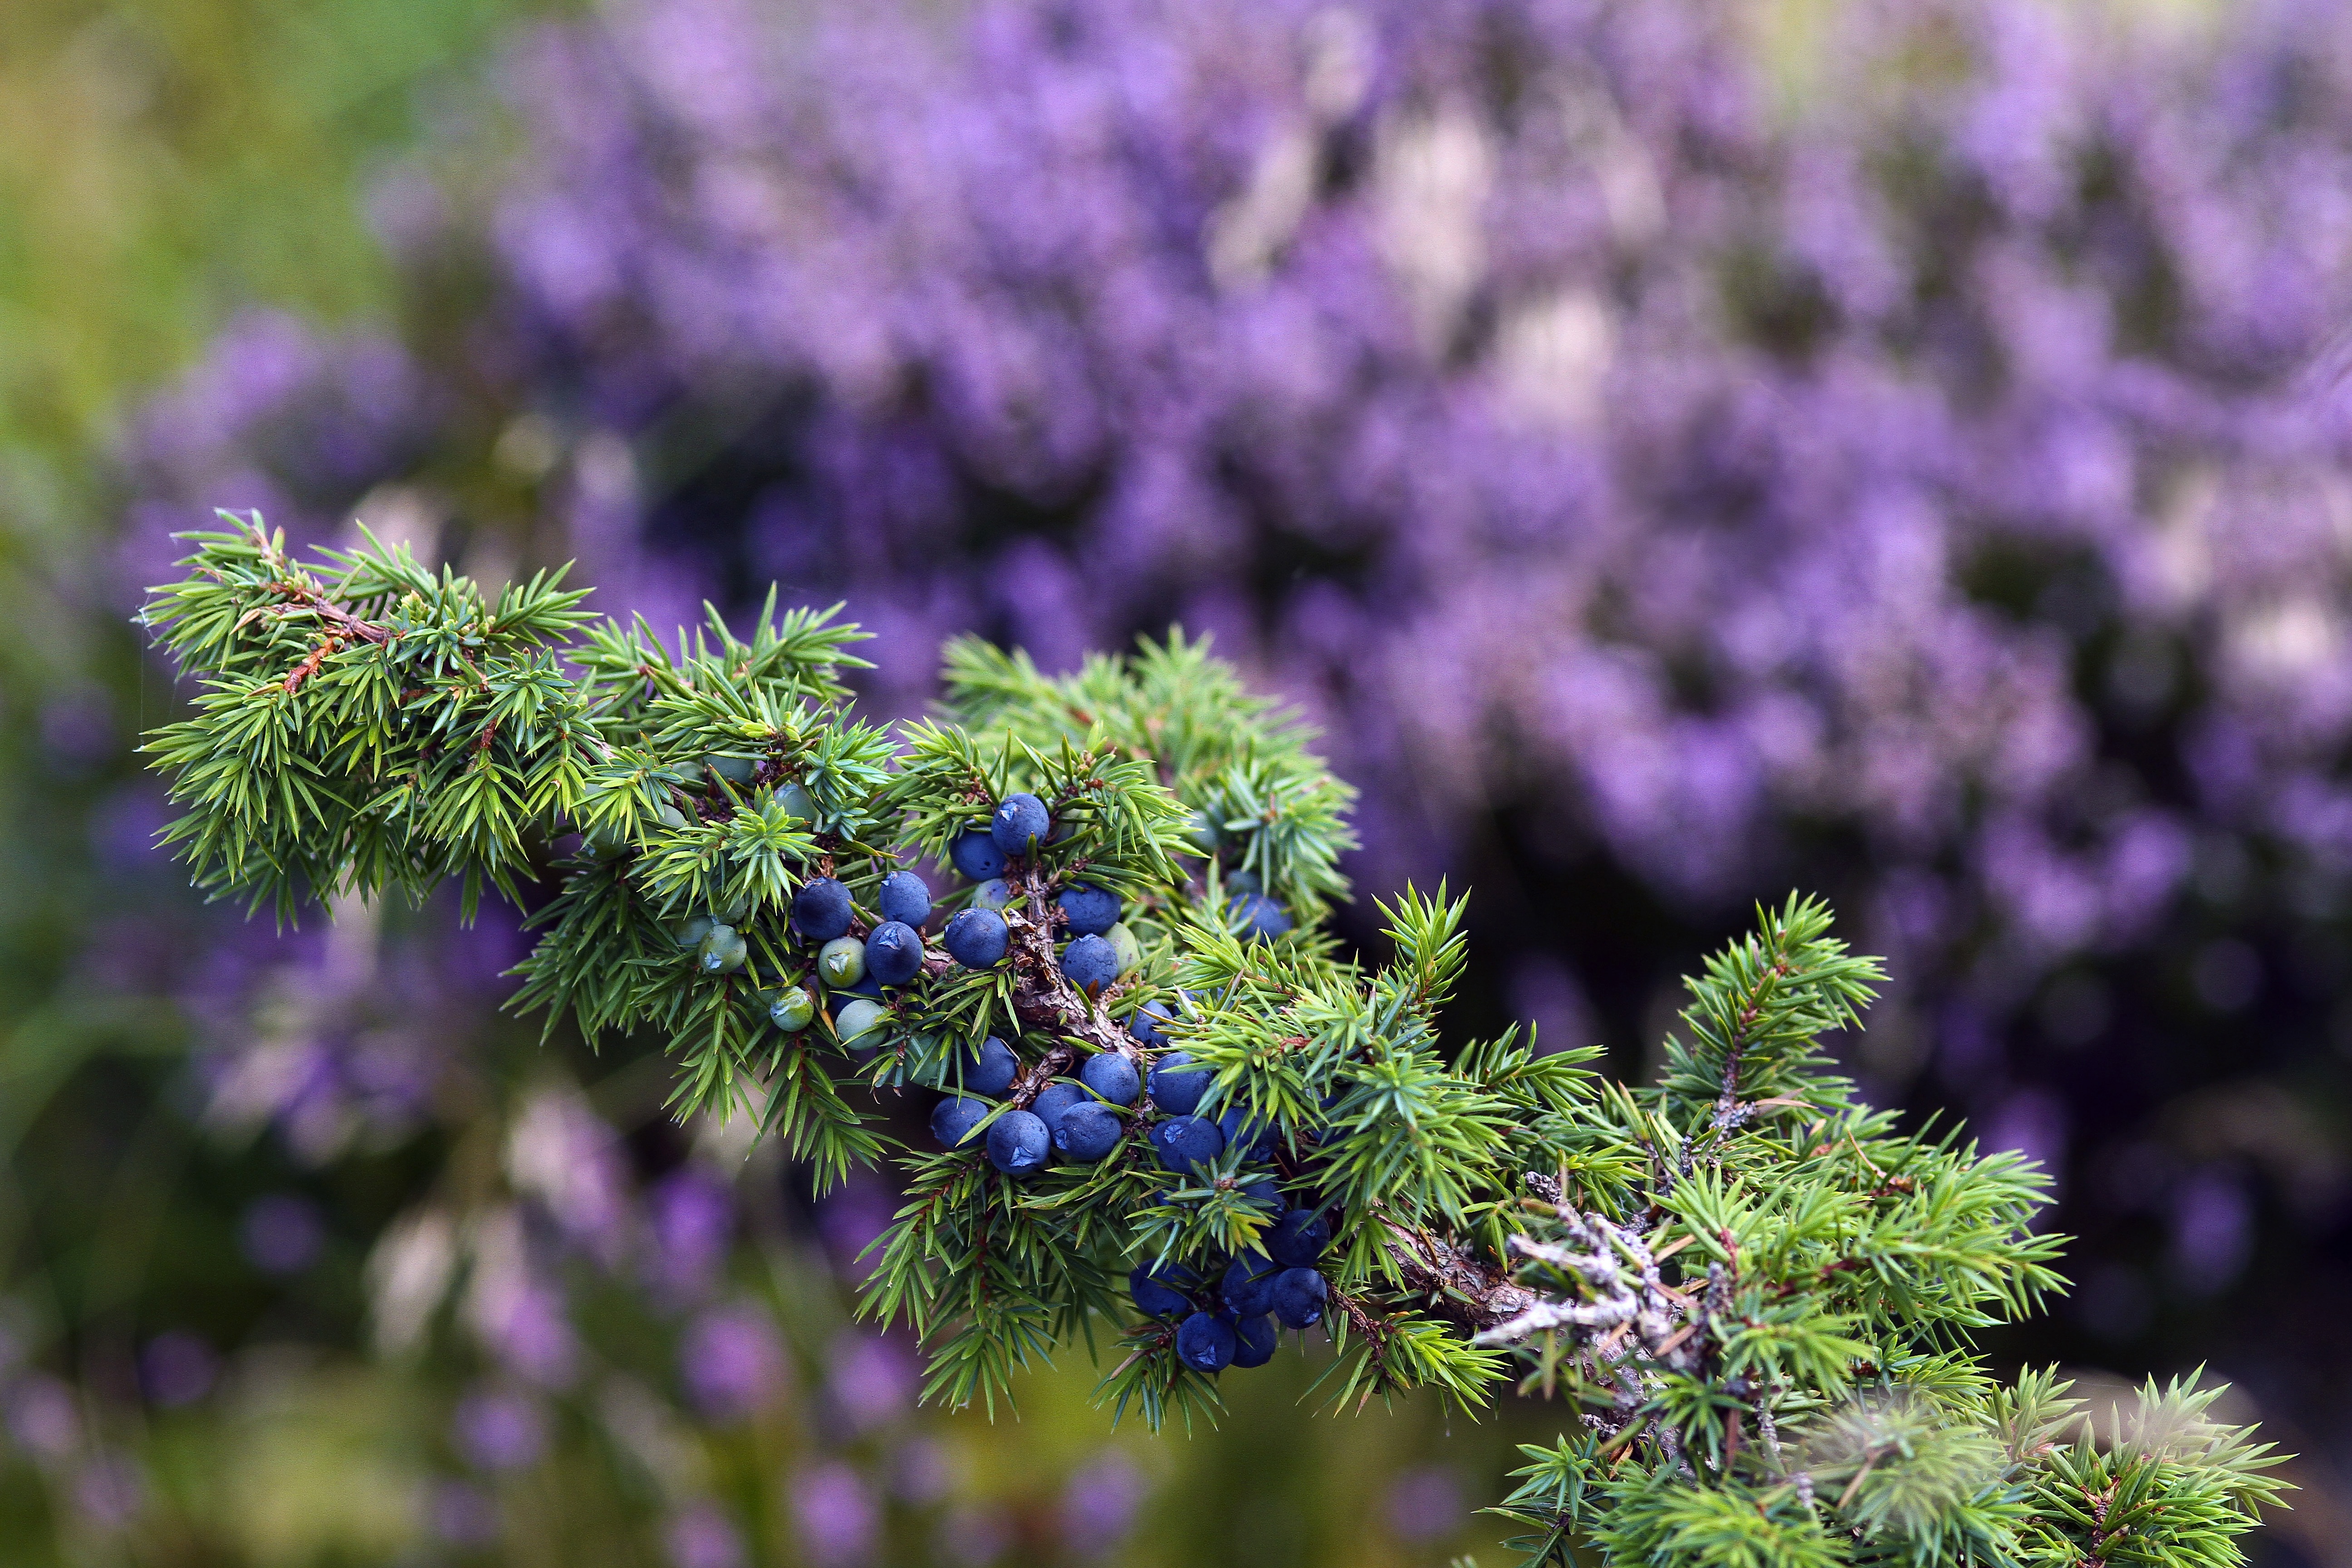
nature, blossom, plant, meadow, flower, bloom, herb, botany, flora, lavender, plants, wildflower, flowers, shrub, depth of field, macro photography, flowering plant, land plant, english lavender